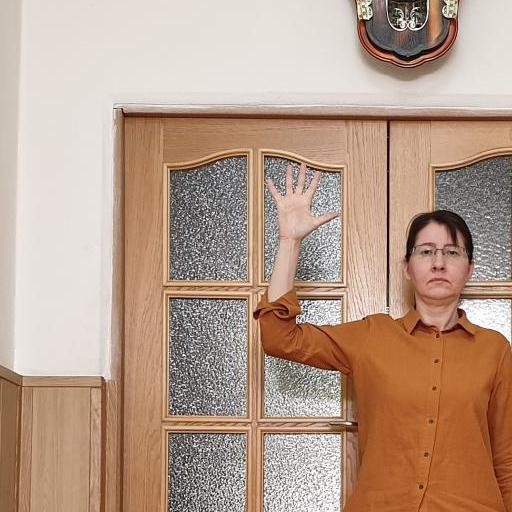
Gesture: palm